Stratha'an

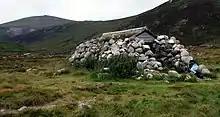
Fords of Avon refuge

The majority of the rocks within the Cairngorms National Park belong to the Dalradian Supergroup, a thick sequence of sands, muds and limestones that were deposited between about 800 and 600 million years ago on the margins of the former continent of Laurentia. These rocks were intensely faulted, folded and metamorphosed during the Caledonian Orogeny between about 490 and 430 million years ago.